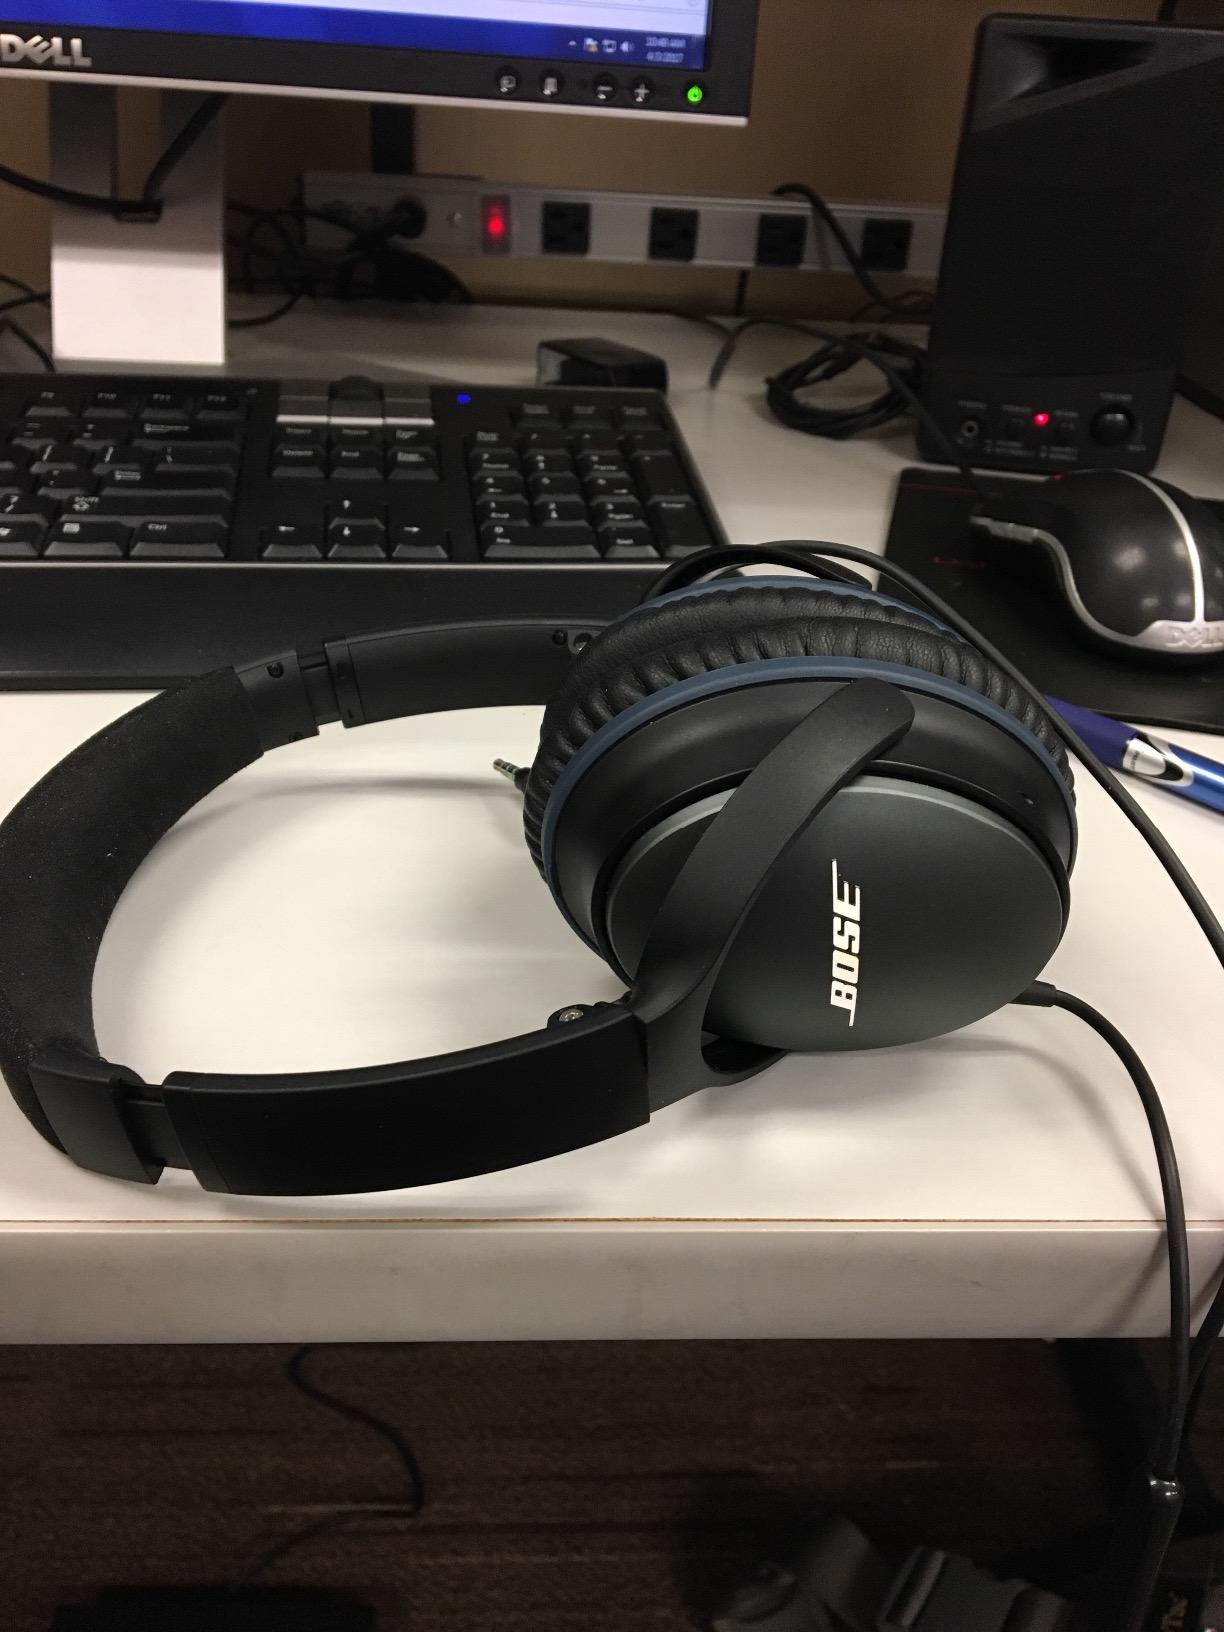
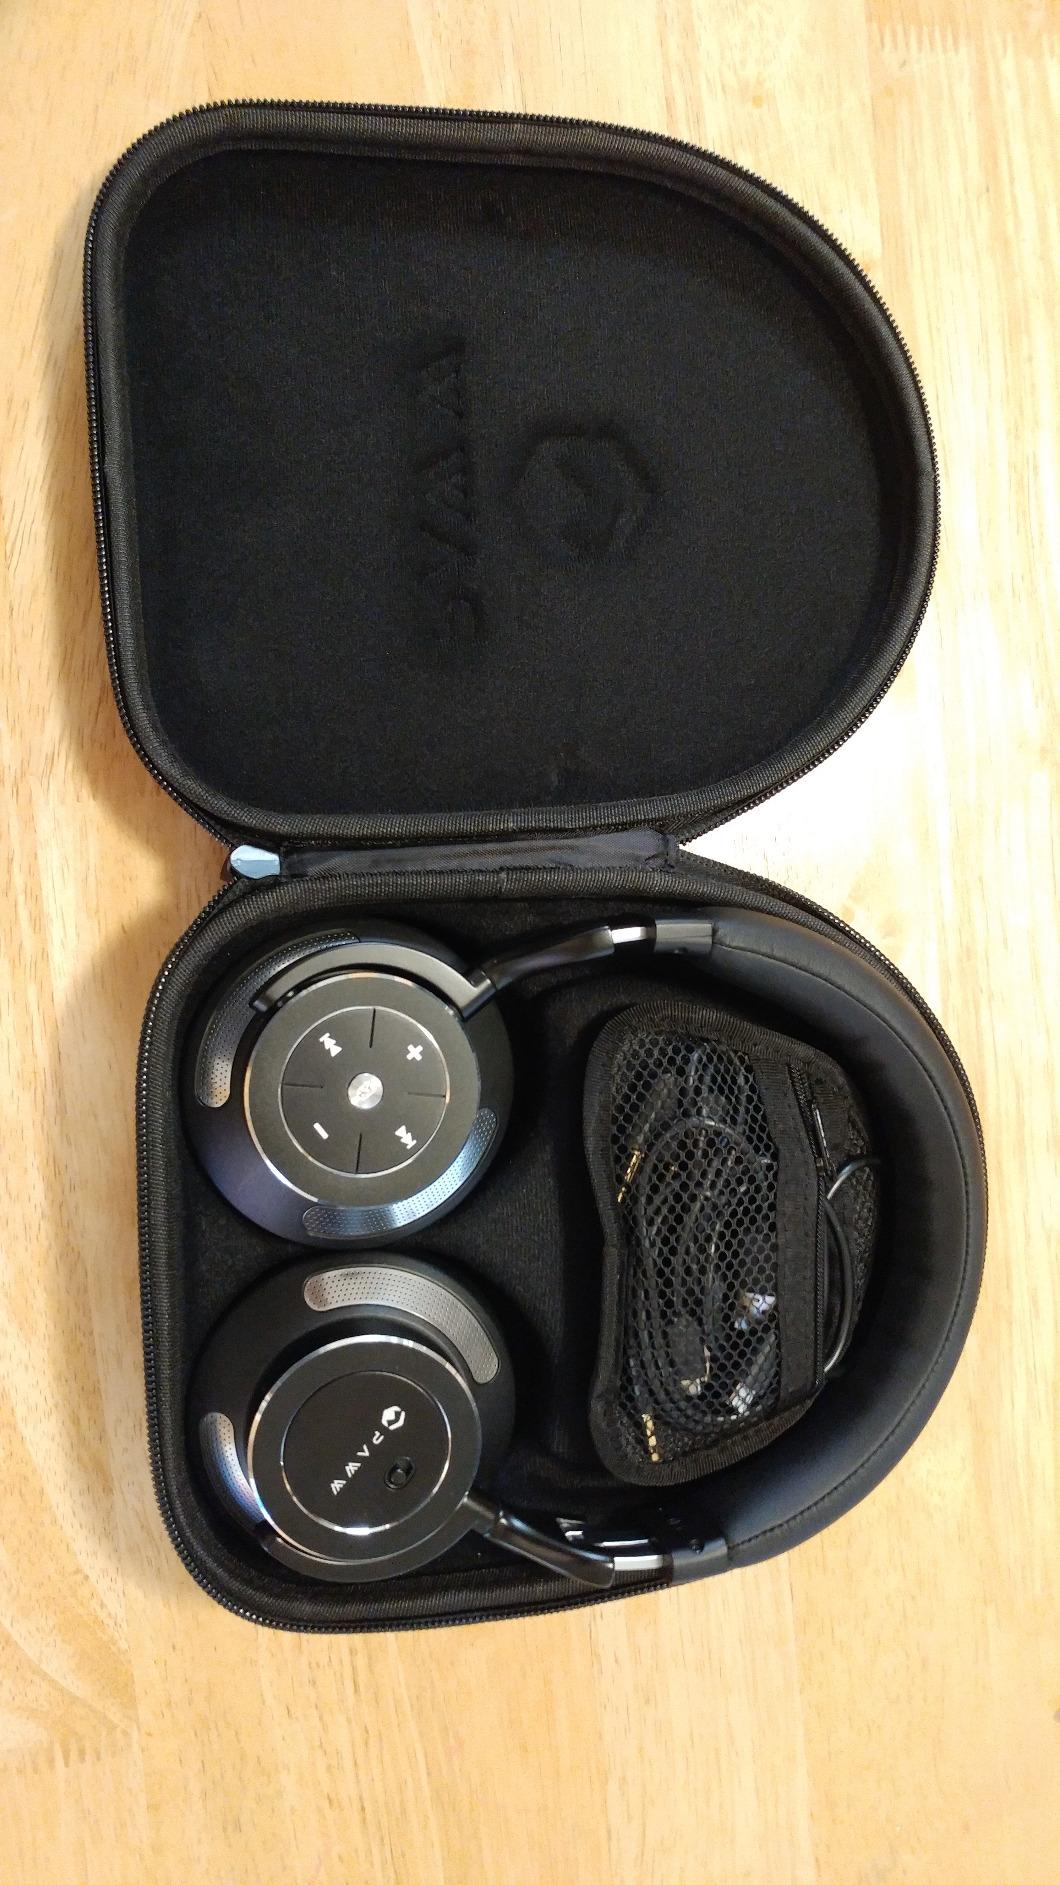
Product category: headphones
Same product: no